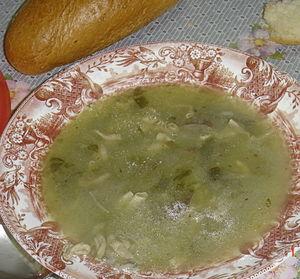
La magirítsa est une soupe grecque servie traditionnellement à Pâques.